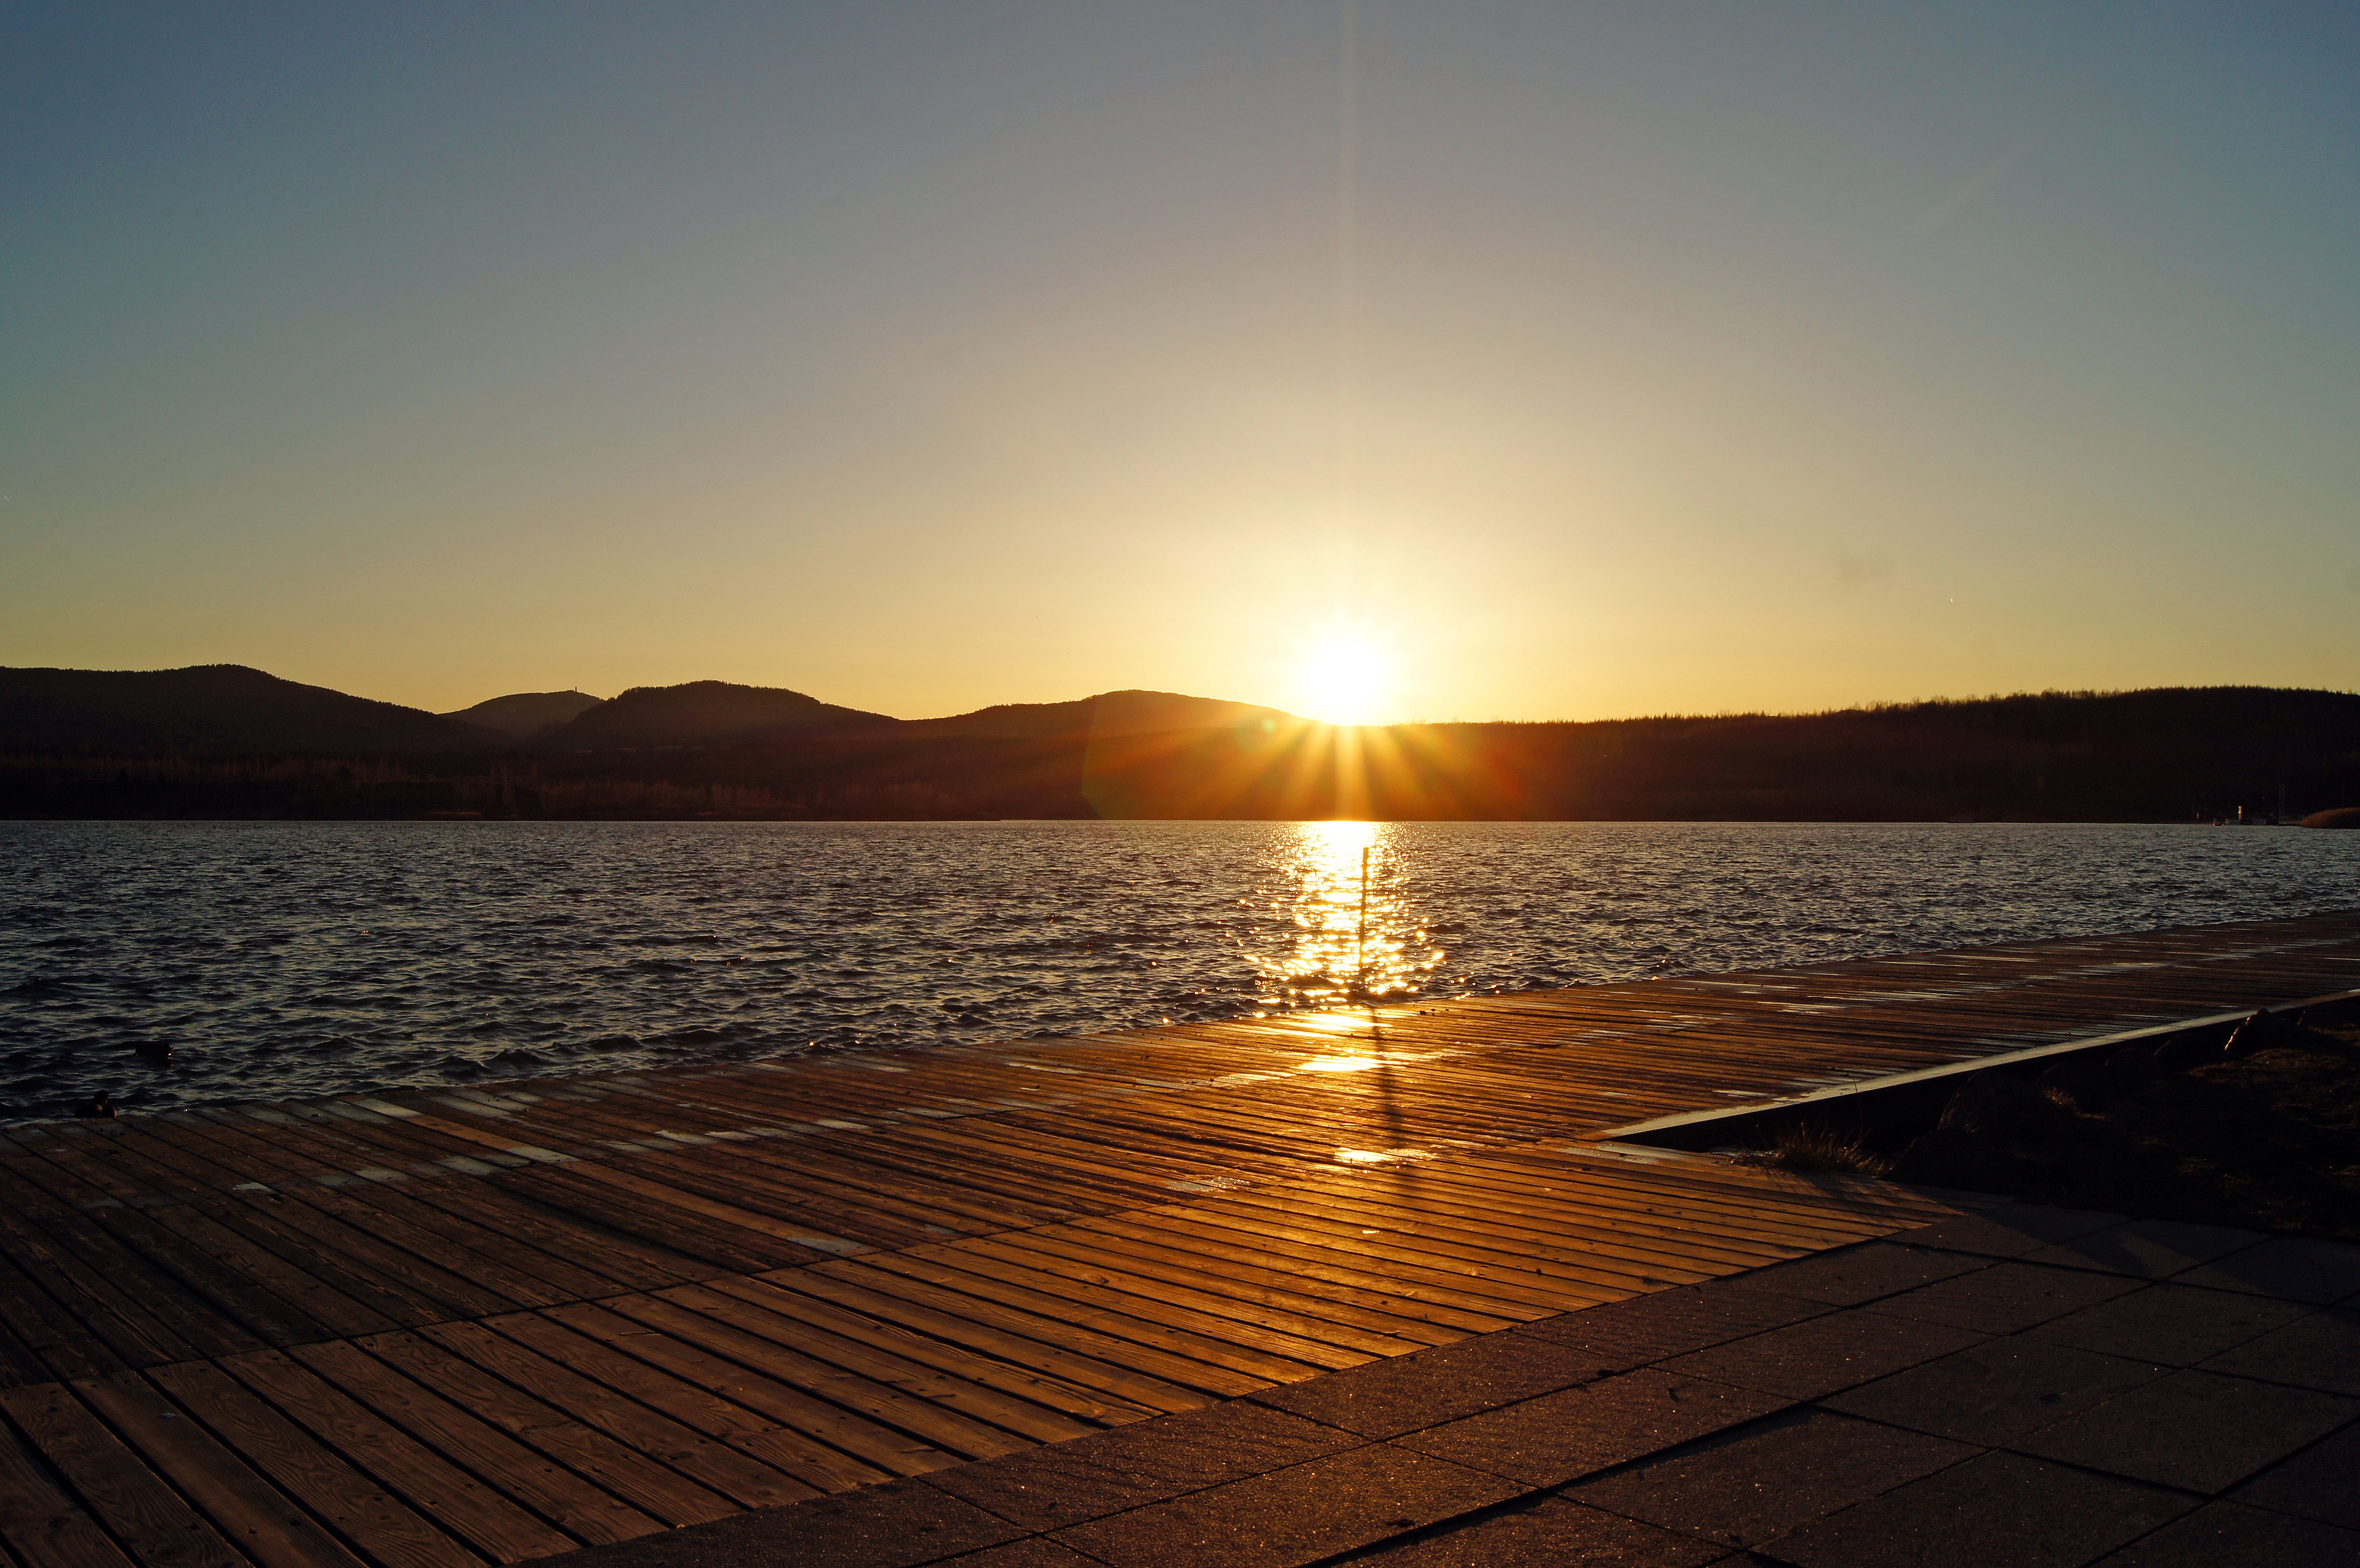
beach, landscape, sea, coast, water, nature, ocean, horizon, sun, sunrise, sunset, sunlight, morning, shore, lake, dawn, dusk, evening, reflection, bay, rest, germany, waters, abendstimmung, afterglow, olbersdorf